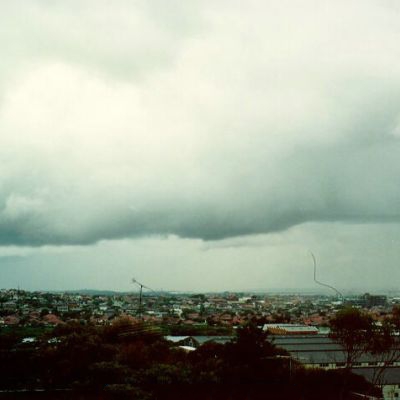
Cloud type: Stratocumulus (Sc)